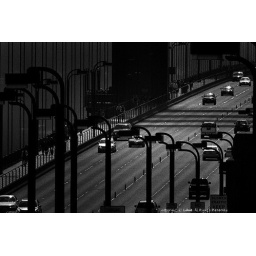
a sultry jazzy drive on the golden gate bridge in fog